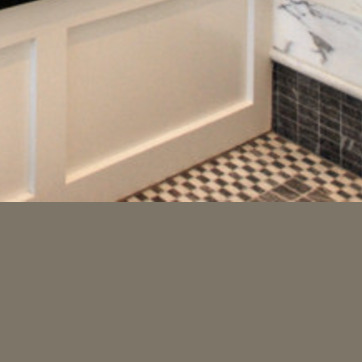
Material: tile